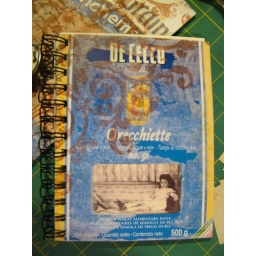
pasta box with a vintage photo in the window. covered with stamped tissue paper